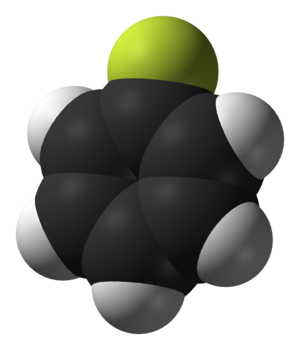
Le fluorobenzène, couramment abrégé PhF, est un composé chimique de formule C₆H₅F. Il s'agit d'un composé organofluoré aromatique résultant de la substitution d'un atome d'hydrogène du benzène C₆H₆ par un atome de fluor. Il se présente comme un liquide incolore non combustible et pratiquement apolaire, très peu soluble dans l'eau mais davantage dans les alcools, le benzène et les éthers. La présence de l'atome de fluor abaisse sensiblement la température de fusion du composé, qui passe de 5,5 °C pour le benzène à −42 °C pour le fluorobenzène, tandis que la température d'ébullition augmente légèrement, passant respectivement de 80,1 °C à 85 °C.
En chimie organique, les halogénures d'aryle ou halogénoarènes sont une classe de composés organiques dérivés des arènes où au moins l'un des atomes d'hydrogène a été substitué par un atome d'halogène. Les halogénure d'aryle se distinguent des halogénures d'alkyle par des propriétés et des méthodes de préparation différentes. Le sous-groupe le plus étudié et avec le plus de composés ayant une utilisation courante est sans doute celui des chlorures d'aryle.